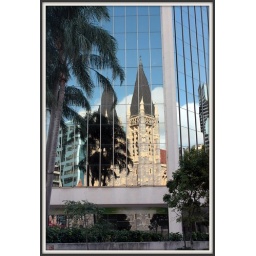
St John's Cathedral is reflected in the windows of a glass tower opposite.